Battle of Bladensburg

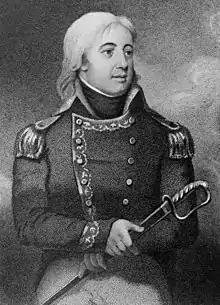
Commodore Joshua Barney, U.S. Navy commander of the Chesapeake Bay Flotilla, whose sailors and Marines' artillery battery briefly held off the British advance on the upper hill of present-day Fort Lincoln Cemetery

Behind Stansbury's troops and to his right was a brigade of District of Columbia militia under Brigadier General Walter Smith, which had marched from Long Old Fields. Smith's brigade was strongly posted behind a creek and along the crest of some rising ground, but Smith had not conferred with Stansbury before deploying his brigade, and there was a gap of a mile between them. Smith's men would be unable to support Stansbury, and if Stansbury were overcome, Smith's left flank would be open to attack. A battalion under Lieutenant Colonel Kramer lined the creek. Joshua Barney's men, with two 18-pounder guns and three 12-pounder guns drawn from the Washington Navy Yard, were posted astride the Washington turnpike. (Barney had originally been posted to guard the lower bridge over the Eastern Branch and destroy it if necessary, but he had pleaded to President Madison and the Secretary of the Navy that he and his men were needed where the action was.) To Barney's left was the 1st Regiment of "District" Militia, a militia artillery company under Major George Peter with six 6-pounder guns and a provisional battalion of regulars under Lieutenant Colonel William Scott. The 2nd District Militia were posted behind Peter and Scott.